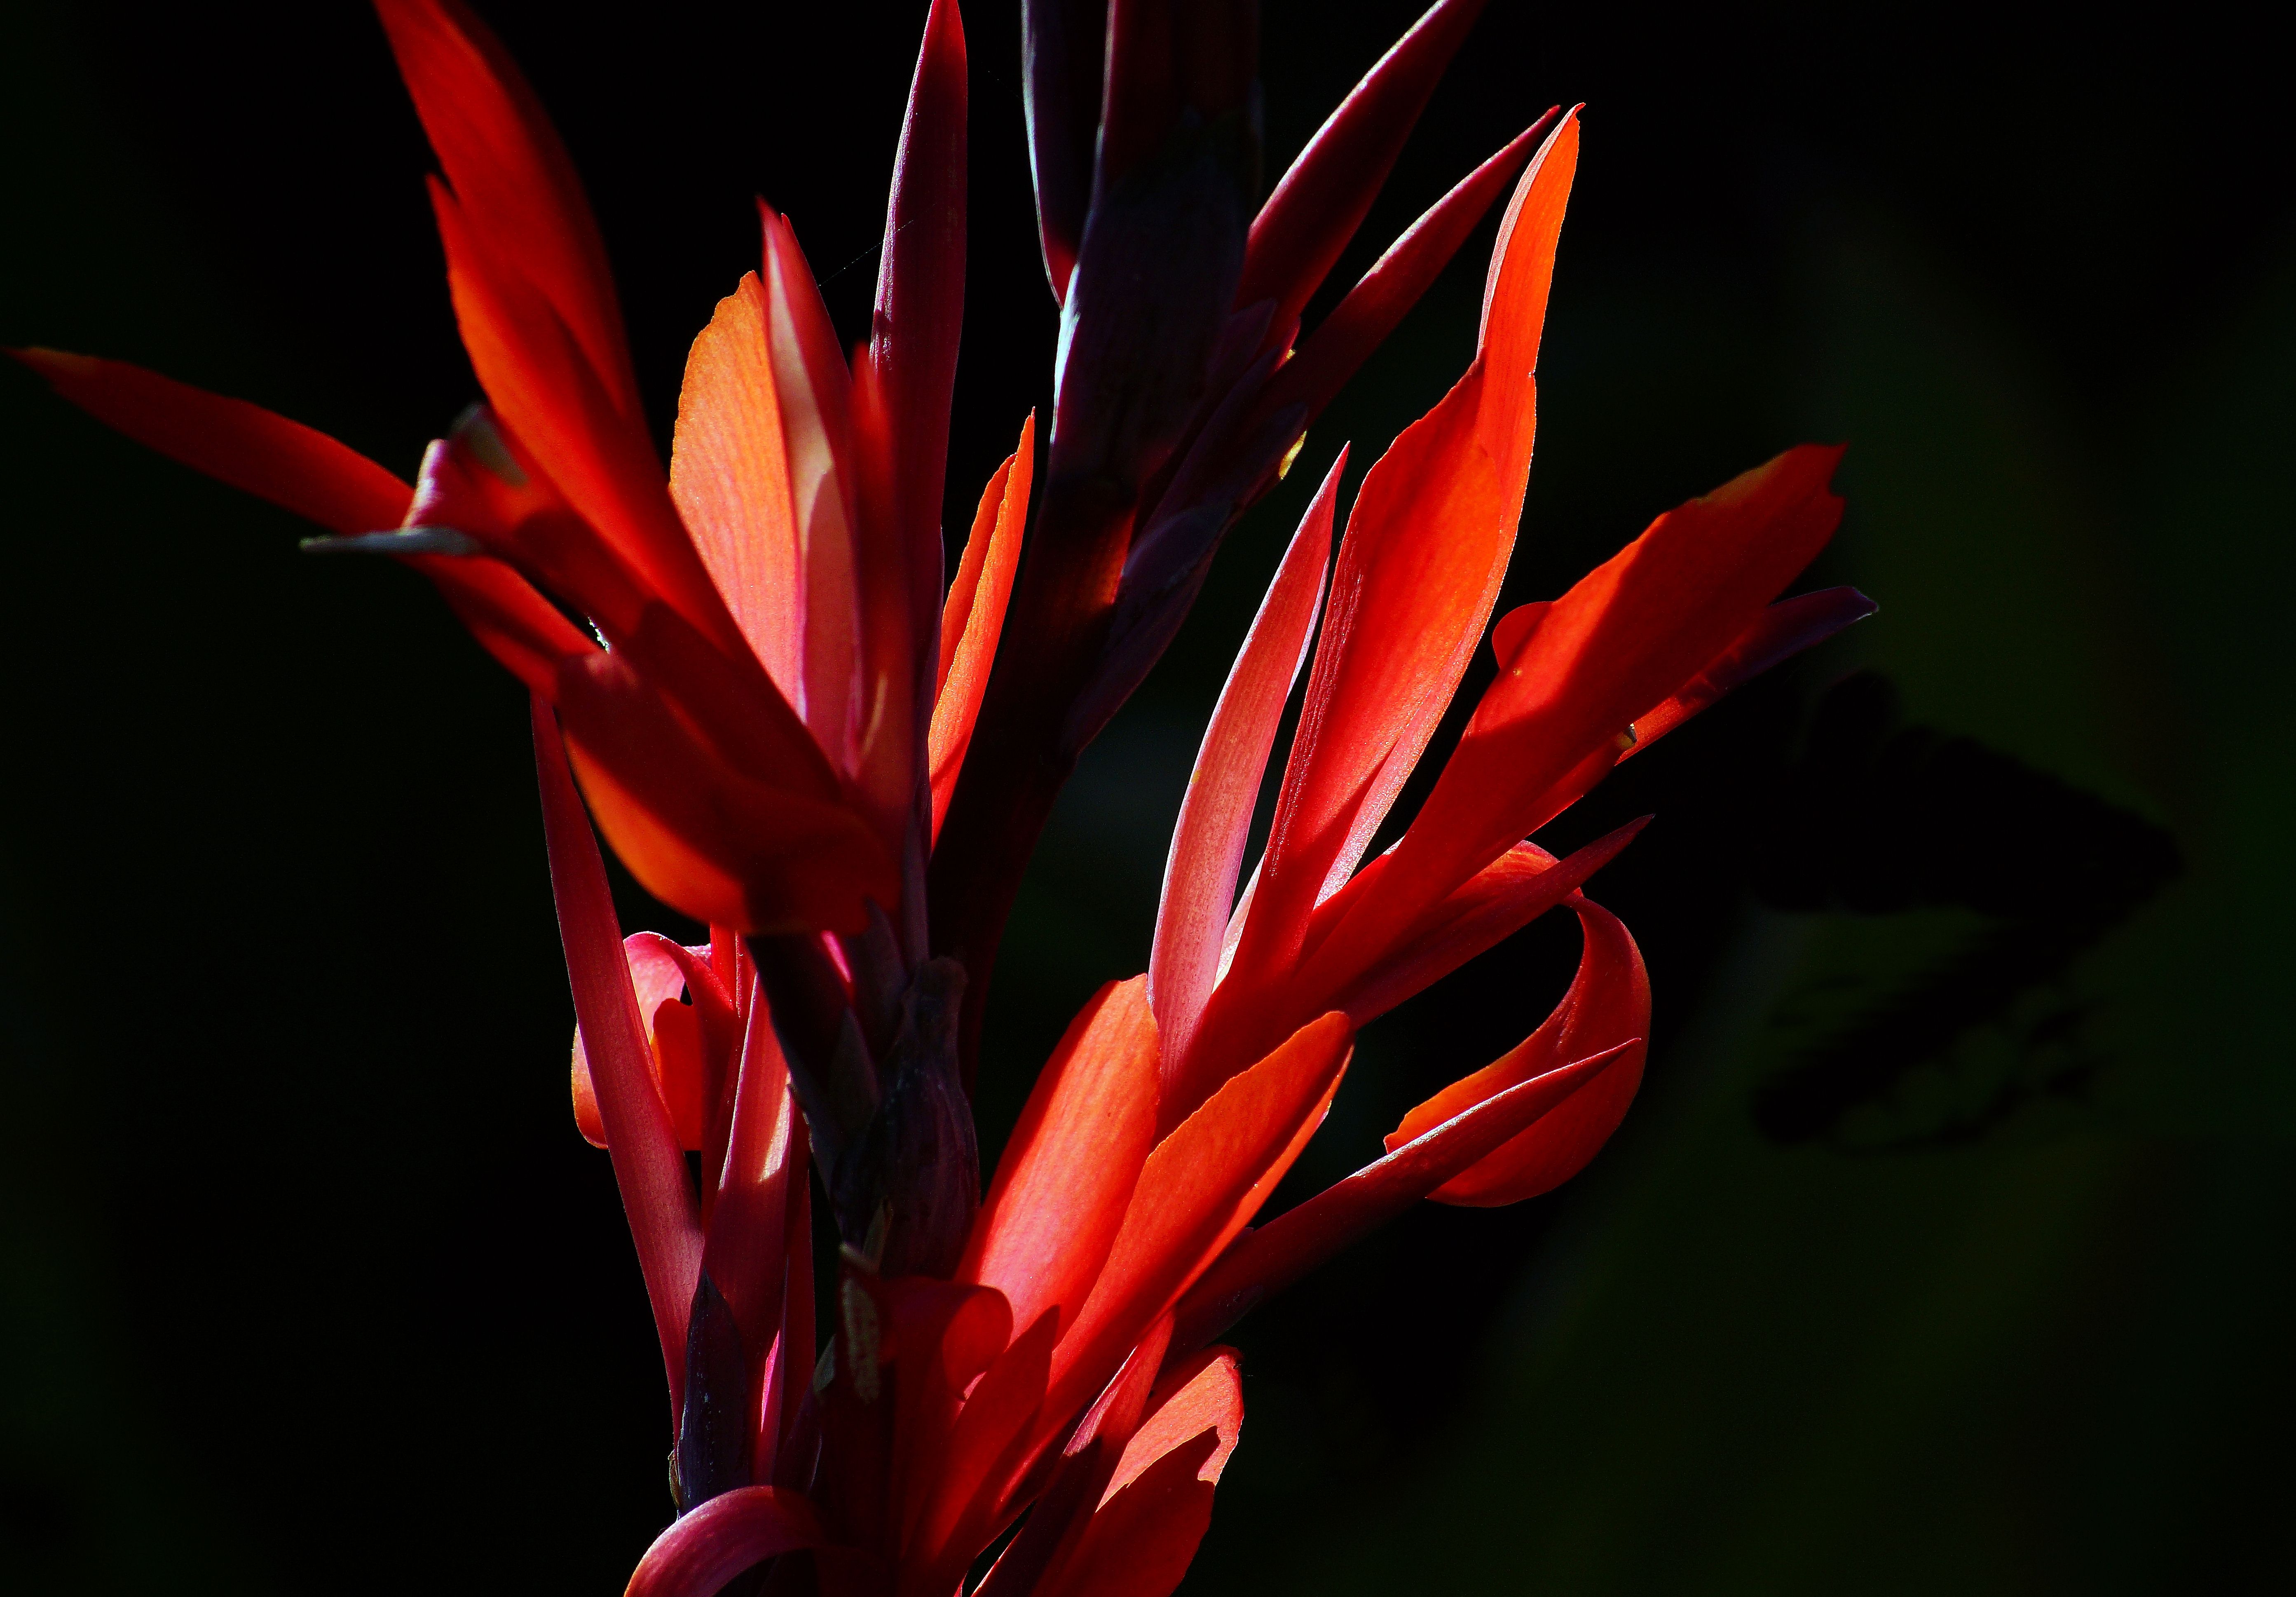
nature, plant, photography, leaf, flower, petal, photo, red, macro, botany, flora, flowers, close up, naturaleza, sony, flores, slt, a77, g, ggl1, gaby1, xovesphoto, xelodegalicia, sonya77v, tamronldaf55200, macro photography, gabrielcoru a, a77v, flowering plant, plant stem, land plant